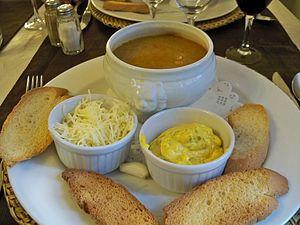
Soupe de poissons de roches
Les cuisines arlésienne et camarguaise sont très tôt influencées par leur environnement, le delta du Rhône. La cuisine camarguaise, notamment, à longtemps évolué en vase clos, sur les produits du terroir. Elle n'en a pas moins évolué au cours des siècles suivants, en particulier avec l'arrivée des produits comestibles du Nouveau Monde, l'apport de la culture du riz de Camargue, et l'élevage taurin.
La cuisine provençale est une cuisine traditionnelle qui allie une grande diversité de produits de Provence méditerranéenne. Elle est historiquement avant tout tributaire, dès le Moyen Âge, de la prise du pouvoir des comtes de Provence dans le royaume de Naples, après la bataille de Bénévent en 1266, puis de l'installation des papes à Avignon. Elle n'en a pas moins évolué au cours des siècles suivants, en particulier avec l'arrivée des produits comestibles du Nouveau Monde.